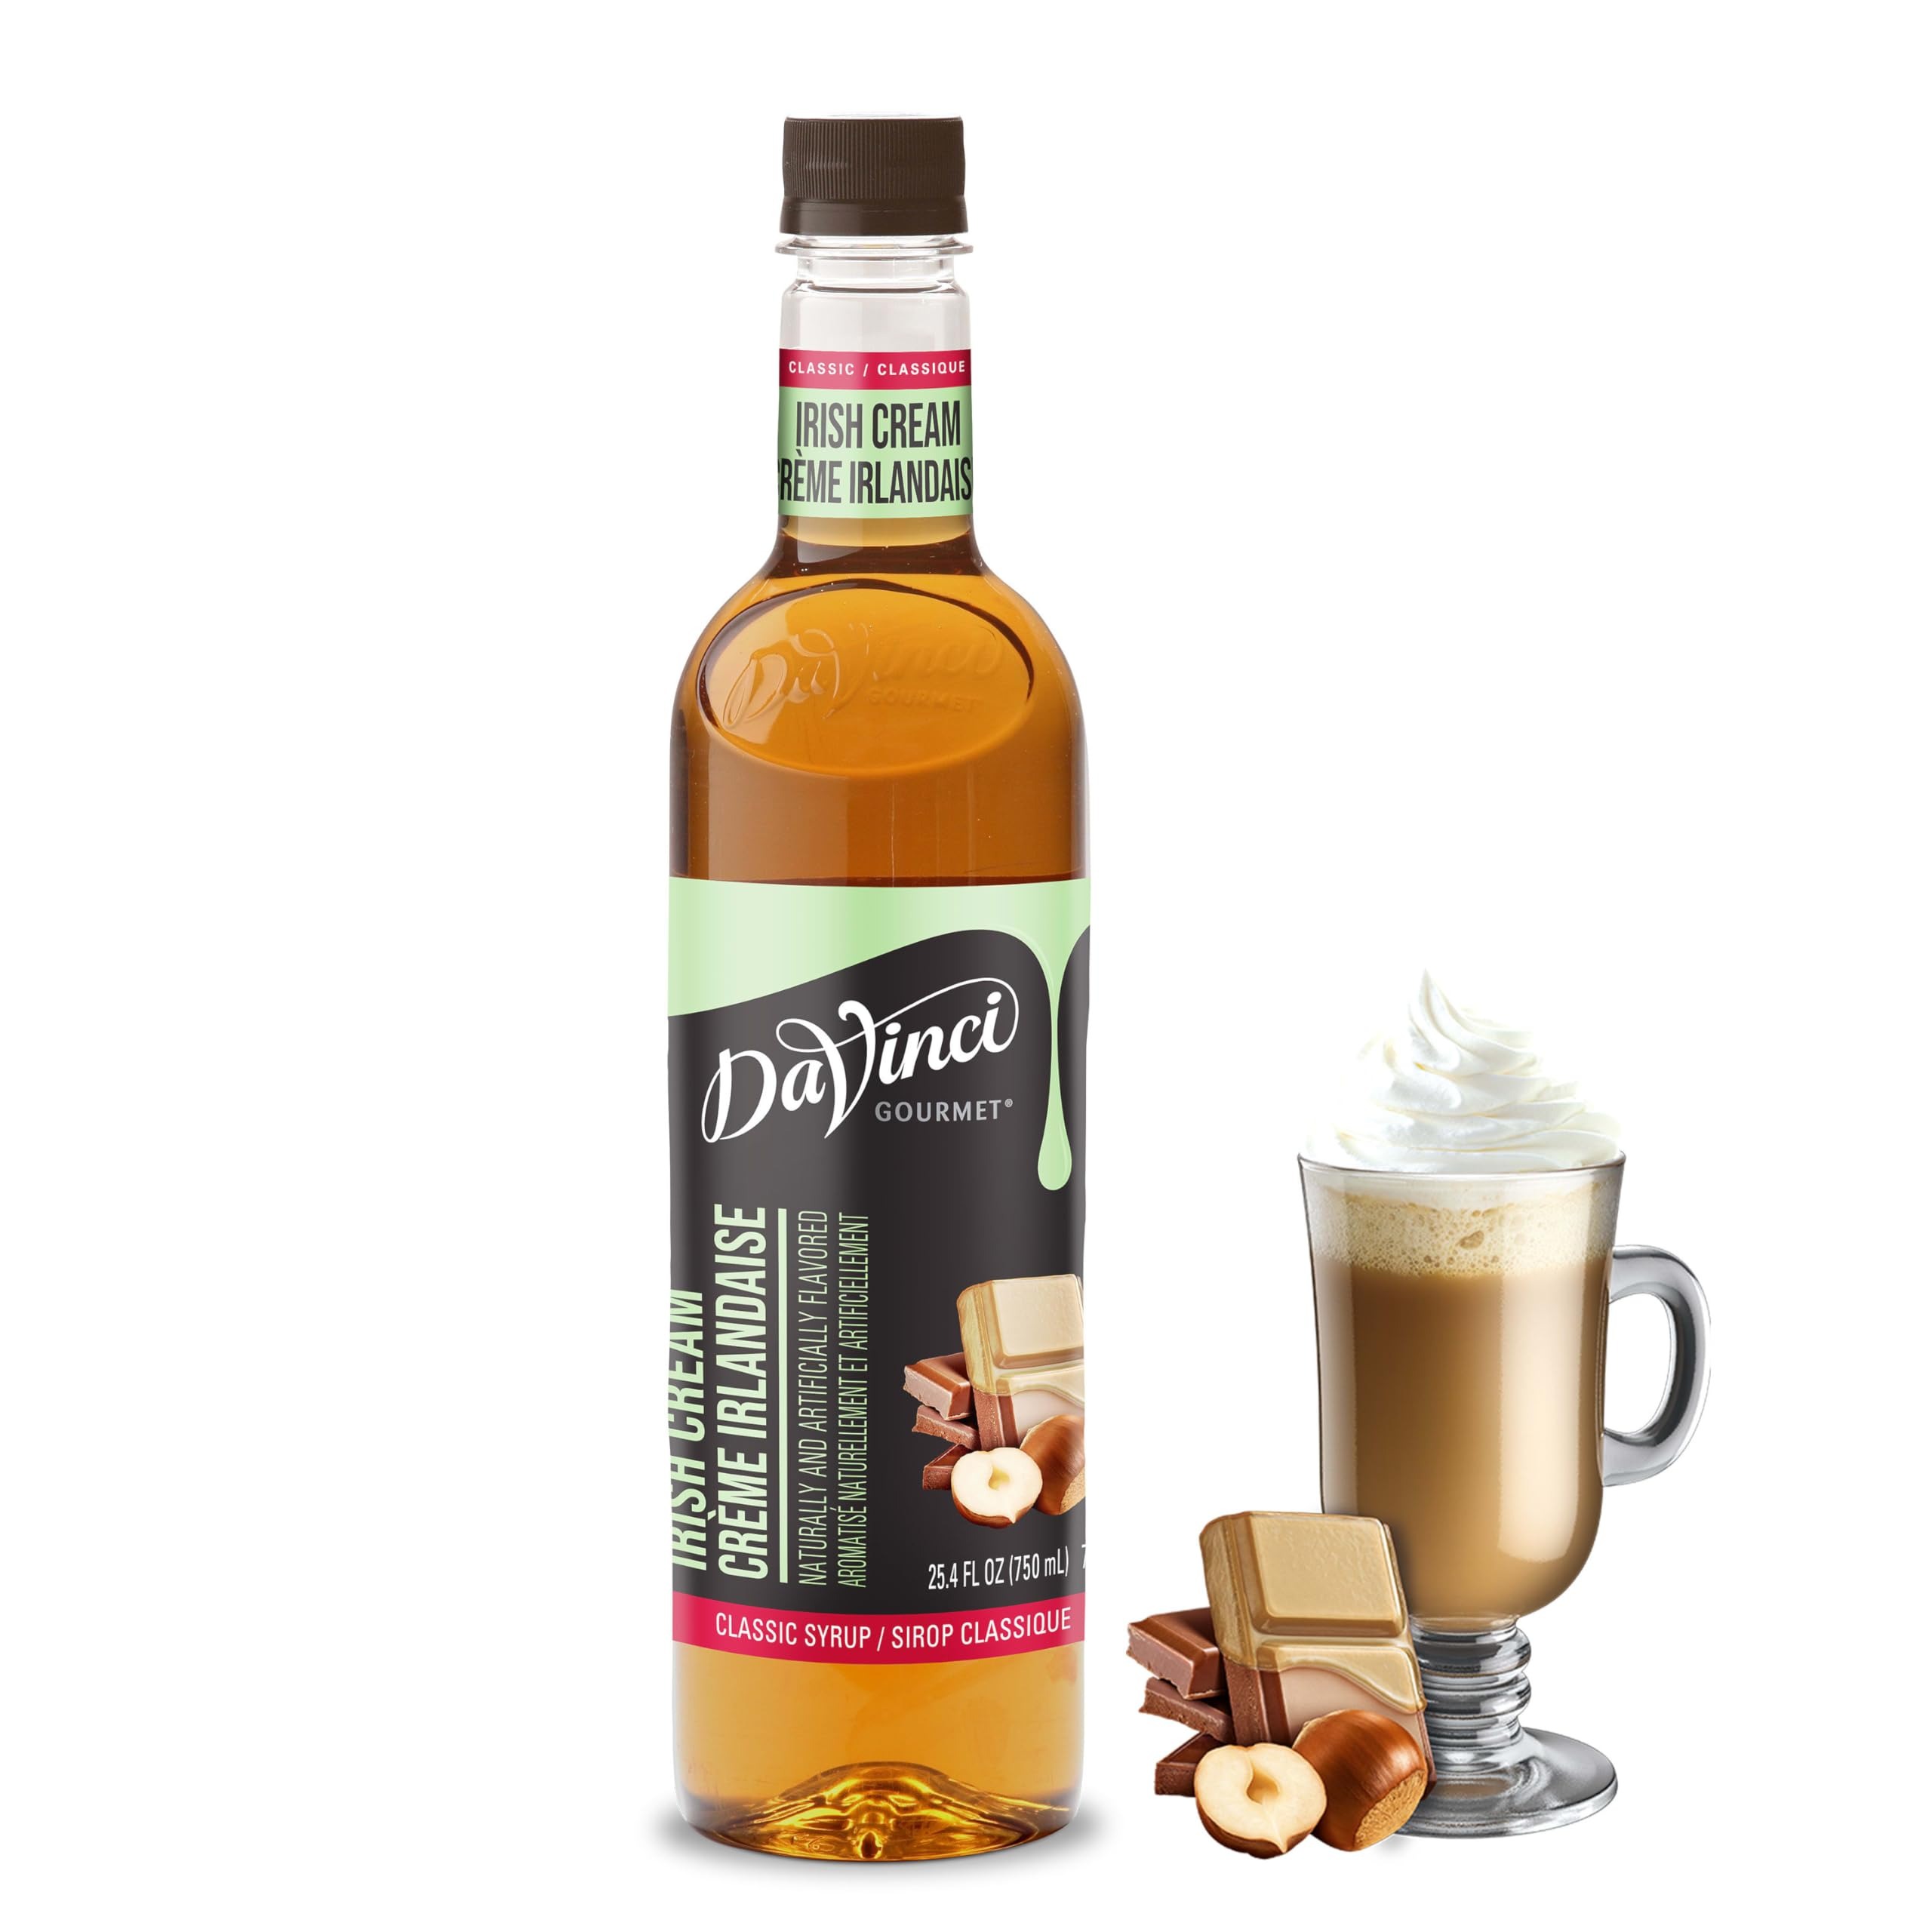
Item Name: DaVinci Gourmet Classic Irish Cream Syrup, 25.4 Fluid Ounces (Pack of 1)
Bullet Point 1: Irish Cream Syrup: Deep coffee-colored Irish cream combines the flavors of chocolate, rich cream, sweet vanilla, & whiskey in this delectable, natural syrup made with the highest-quality ingredients.
Bullet Point 2: Naturally Flavored: Our delicious natural syrup is sweetened with pure cane sugar for a rich, authentic flavor with no artificial colors, flavors or preservatives. Perfect for both hot & cold drinks
Bullet Point 3: Bring home authentic coffeeshop flavor with DaVinci Gourmet Classic Irish Cream Syrup; Mix into your morning coffee, blend into smoothies, top desserts and more; Our versatile syrups add flavor to your beverage and culinary creations
Bullet Point 4: From coffeehouse classics to back bar essentials, wellness-oriented to trend-forward, DaVinci Gourmet syrups are crafted to create a premium experience for today's beverage creators through innovative flavors and quality ingredients
Bullet Point 5: DaVinci Gourmet was born out of Seattle’s coffee culture in 1989 and is driven by a passion for crafting exceptional flavors that stir emotion and invigorate guests; We were born to raise flavor
Value: 25.4
Unit: Fl Oz

Price: 14.98